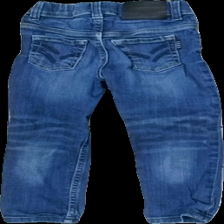
View: back
Type: Jeans
Category: Children
Brand: Polarn Och Pyret
Colors: Blue
Material: 88% Cotton 12% Cont?
Cut: Regular
Size: 98
Trend: Denim
Damage: damaged elastan
Damage location: top center
Price range: <50
Recommended usage: Export
Description: Blue jeans